Paraguayan cuisine

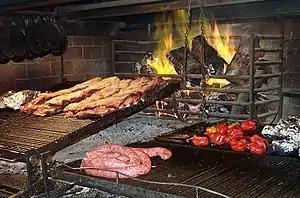
Paraguay is the third largest consumer of beef and barbecue per capita in the world

Paraguay has the second cattle herd per capita in the world, with 2.16 heads per inhabitant, after Uruguay (3.45 heads per inhabitant). Paraguay has the seventh most populated cattle herd in America, after Brazil, United States, Argentina, Mexico, Colombia, and Venezuela. The introduction of beef in Paraguay dates back to the times of the Spanish conquest in 1537. Spaniards discovered that the native wildlife that lived in these lands was the guasú, yaguareté, and capybara. Thus, in 1556, the brothers Escipión and Vicente Goes introduced seven cows and a bull into Paraguay, which were brought from the Brazilian coast of São Vicente, which in turn were originally from Alentejo and Extremadura. These black Avilenas were characterized by their great rusticity and high fertility and constituted a tiny herd that began the domestication of animals in the country. During the Spanish expeditions, in 1609 the Jesuits arrived to found the first mission of all the Guaraní missions: San Ignacio Guazú, where they continued cattle breeding. That's the reason why is said that Paraguayans, since their origins, are more ranchers than farmers. After the expulsion of the Jesuits in 1768, 801,258 heads of cattle were counted.